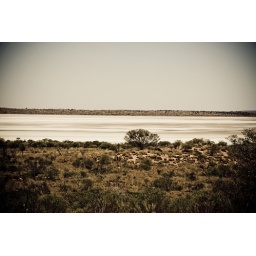
Salt lake somewhere on the road to Uluru near enough to Mount Connor